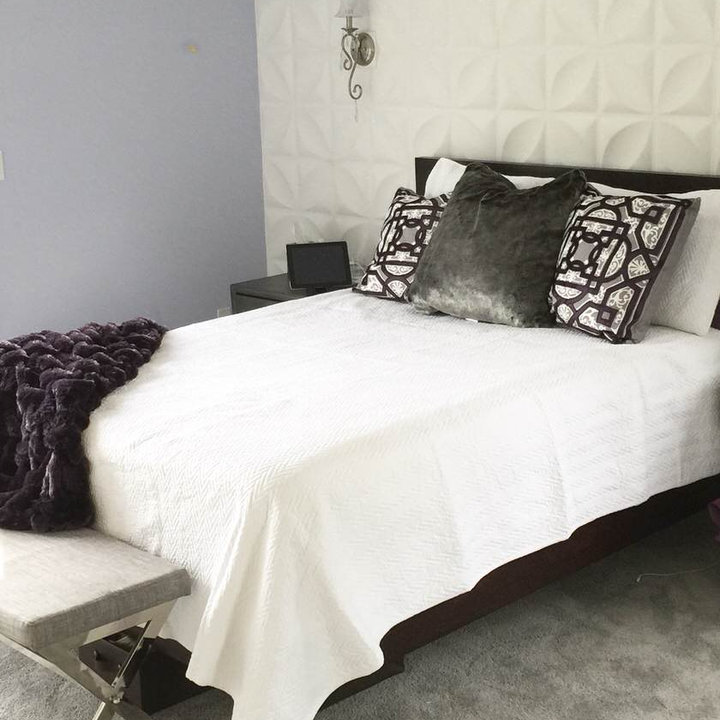
Style: ArtDeco